Ontogeny

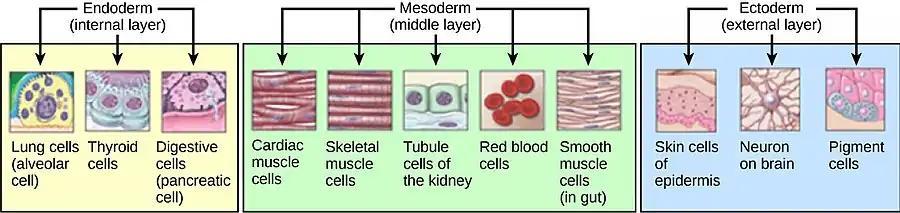

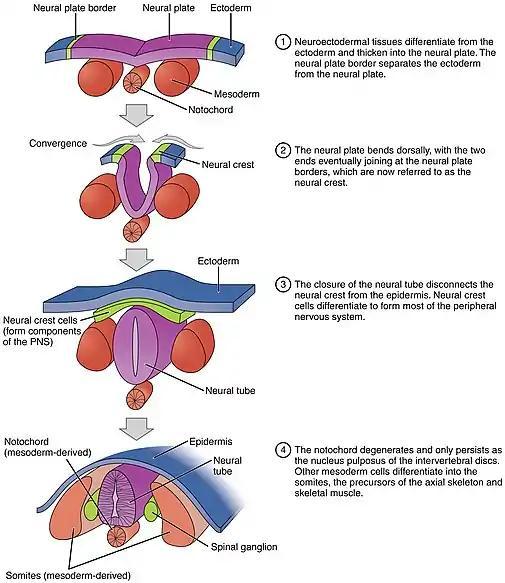
Primary neurulation detailed

The figure above shows how the development of a pig, cow, rabbit, and human offspring are similar when compared to one another. This figure shows how the germ layers can become different organs and tissues in evolutionarily higher life-forms and how these species essentially develop very similarly. Additionally, it shows how multiple species develop in a parallel manner but branch off to develop more specific features for the organism such as hooves, a tail, or ears.